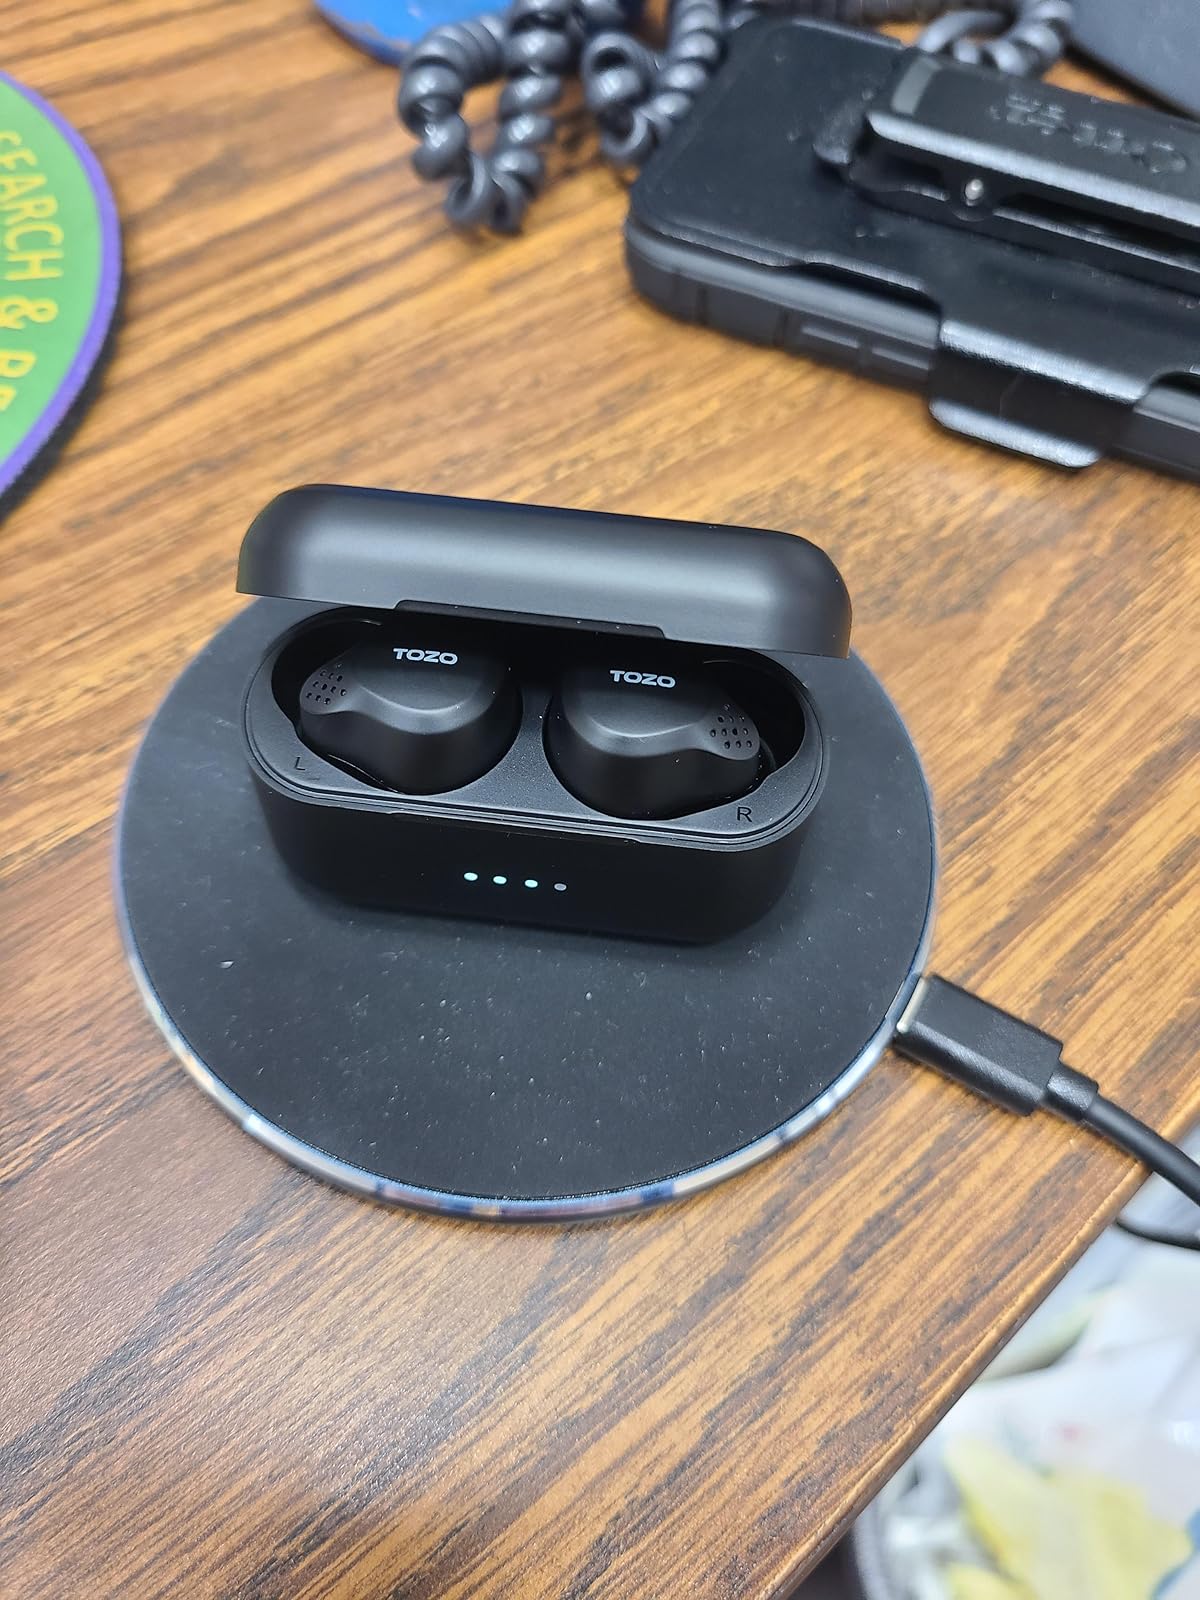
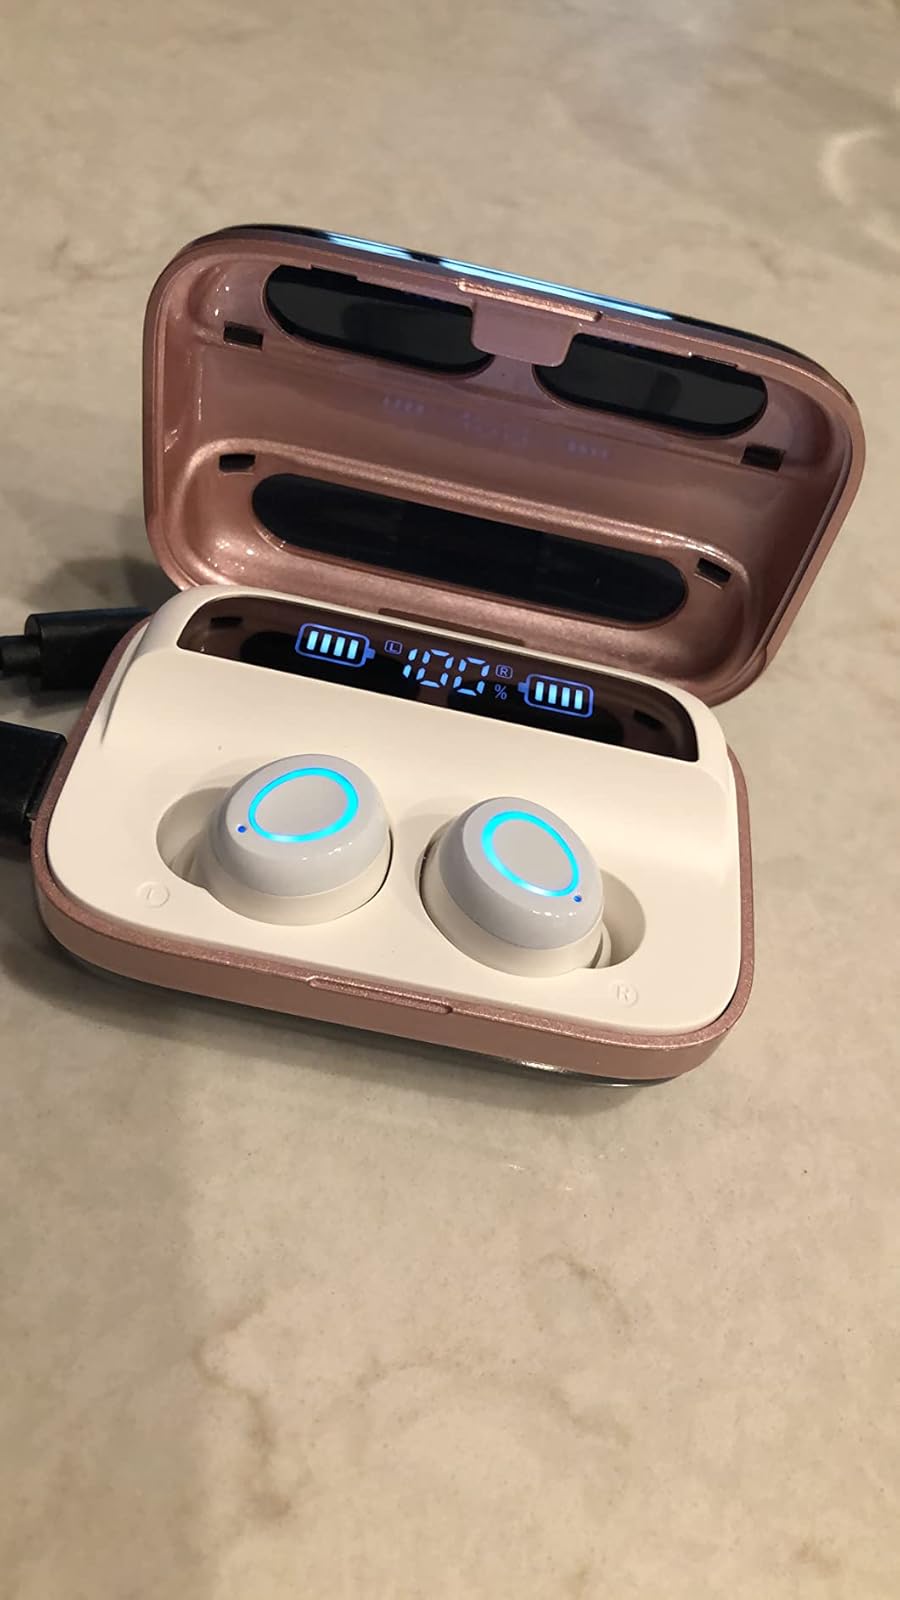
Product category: earbuds
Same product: no